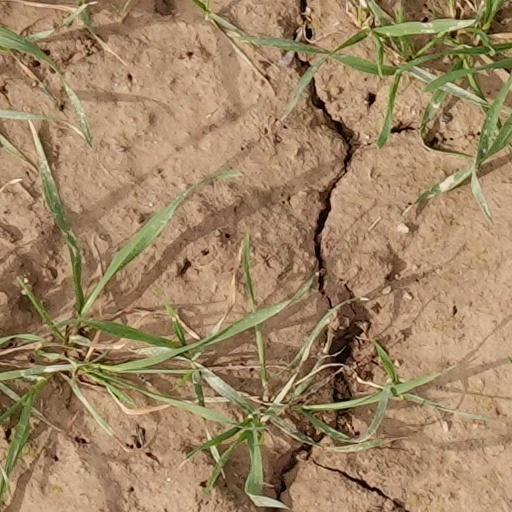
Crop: wheat